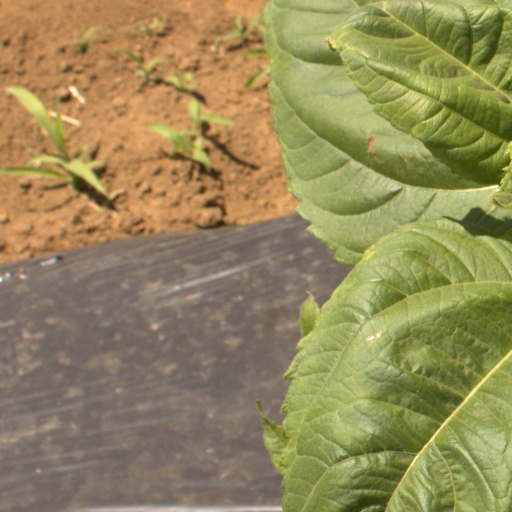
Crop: Jerusalem artichoke